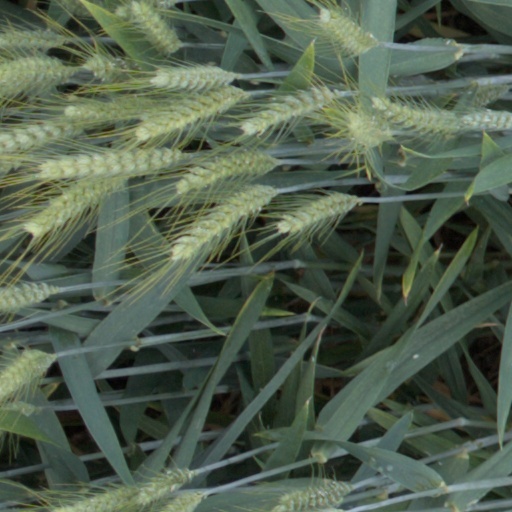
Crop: wheat